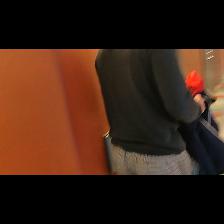
Label: Human